APEC United States 2011

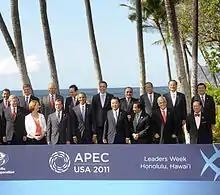
APEC United States 2011 Delegates

APEC United States 2011 was a series of political meetings around the United States between the 21 member economies of the Asia-Pacific Economic Cooperation during 2011. It culminated in the 19th APEC Economic Leaders' Meeting held at the Hawaii Convention Center in Honolulu, Hawaii from November 12–13, 2011. The United States last hosted an APEC summit at the 1993 summit in Seattle. President Barack Obama, a Honolulu native, and First Lady Michelle Obama hosted the other leaders and spouses.